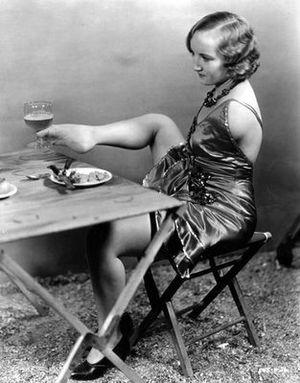
La Monstrueuse Parade, souvent désigné sous son titre original Freaks, est un film américain réalisé par Tod Browning, sorti en 1932. Lors de sa première projection, le film est un échec public et critique retentissant, notamment par l'emploi de vrais phénomènes de foires comme comédiens. Réputé perdu ou détruit après la seconde guerre mondiale, le film est redécouvert dans les années 1960 et acquiert un statut de film culte.
Frances O’Connor est une actrice et artiste de cirque américaine.